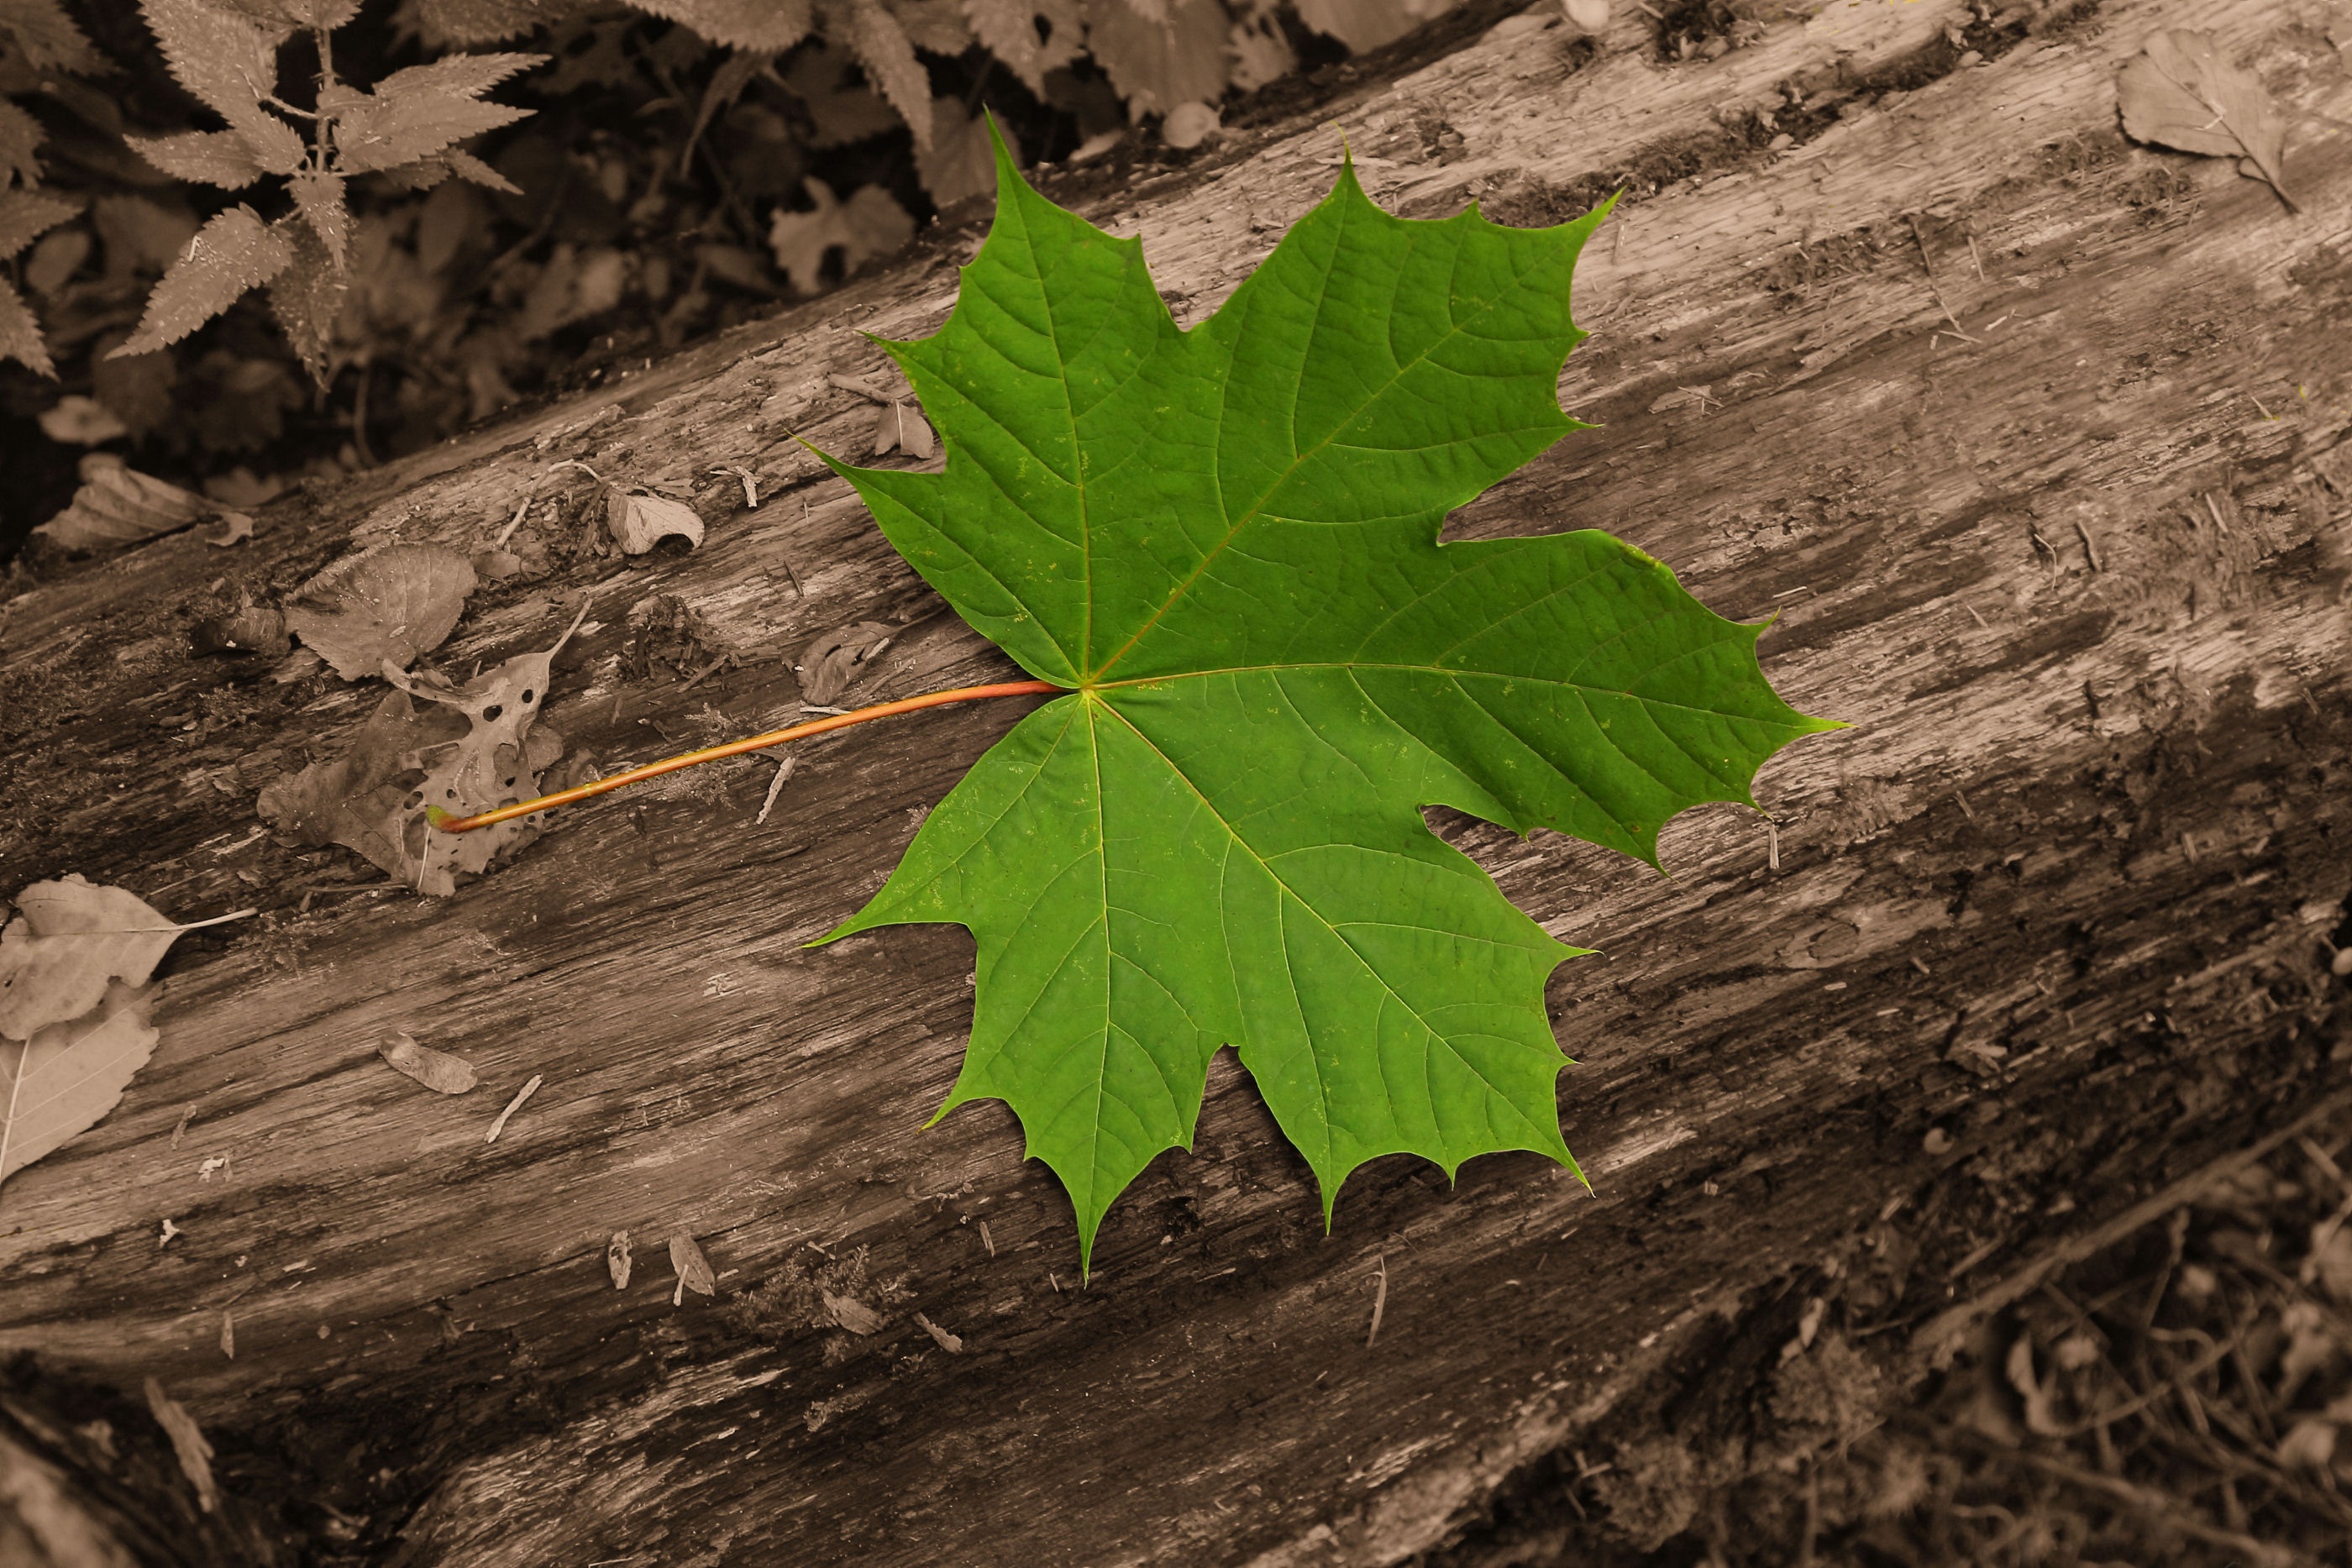
tree, nature, forest, branch, plant, wood, leaf, flower, trunk, green, autumn, soil, botany, flora, maple, woodland, priroda, flowering plant, listie, plant stem, woody plant, land plant